Segovia

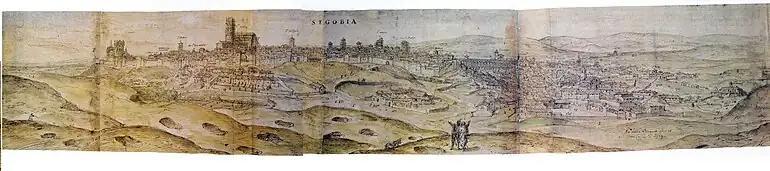
Drawing of Segovia ('Segobia') by Anton van den Wyngaerde .

Like most Castilian textile centres, Segovia joined the Revolt of the Comuneros under the command of Juan Bravo. Despite the defeat of the Communities, the city's resultant economic boom continued into the sixteenth century, its population rising to 27,000 in 1594. Then, as well as almost all the cities of Castile, Segovia entered a period of decline. Only a century later in 1694, the population had been reduced to only 8,000 inhabitants. In the early eighteenth century, Segovia attempted to revitalize its textile industry, with little success. In the second half of the century, Charles III made another attempt to revive the region's commerce; it took the form of the Royal Segovian Wool Manufacturing Company (1763). However, the lack of competitiveness of production caused the crown withdraw its sponsorship in 1779. In 1764, the Royal School of Artillery, the first military academy in Spain, was opened. This academy remains present in the city today. In 1808, Segovia was sacked by French troops during the War of Independence. During the First Carlist War, troops under the command of Don Carlos, Count of Molina unsuccessfully attacked the city. During the nineteenth and first half of the twentieth century, Segovia experienced a demographic recovery that was the result of relative economic stability.